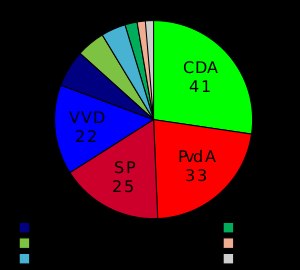
Parlamentsvalget i Holland 2006 / Partier og spidskandidater
Afstemningsresultat
Parlamentsvalget i Holland 2006 fandt sted 22. november 2006. Oprindeligt skulle valget være holdt ved valgperiodens slutning og var fastsat til onsdag den 16. maj 2007, men rykket en dag frem til 15. maj, da den følgende torsdag var en feriedag. Imidlertid blev et fremskudt valg i november nødvendigt, da regeringen Balkenende II i slutningen af juni mistede sit parlamentariske flertal, fordi det mindste parti, D66, trak sig ud af i koalitionsregeringen. Statsminister Balkenende tilbød derpå at træde tilbage, men blev af dronningen opfordret til at lede en mindretalsregering, regeringen Balkenende III. Selvom denne regering kunne skaffe flertal fra sag til sag sammen med små partier, ville den ikke fortsætte hele valgperioden ud og udskrev derfor valg.